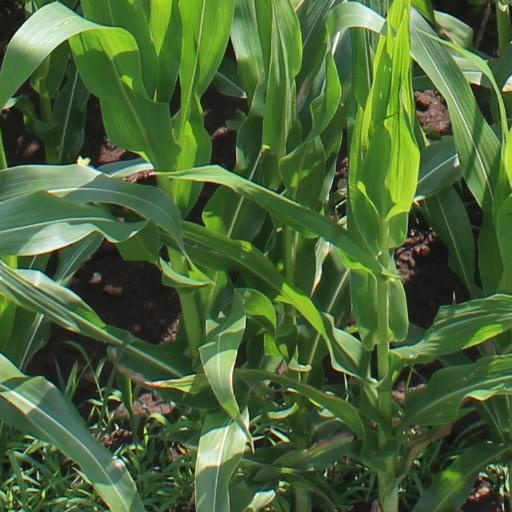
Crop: maize; corn